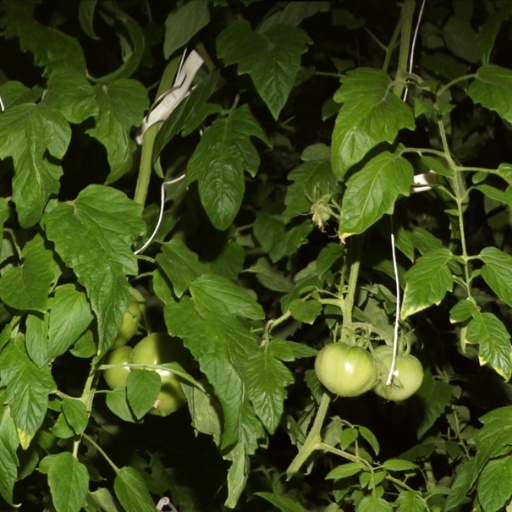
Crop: tomato